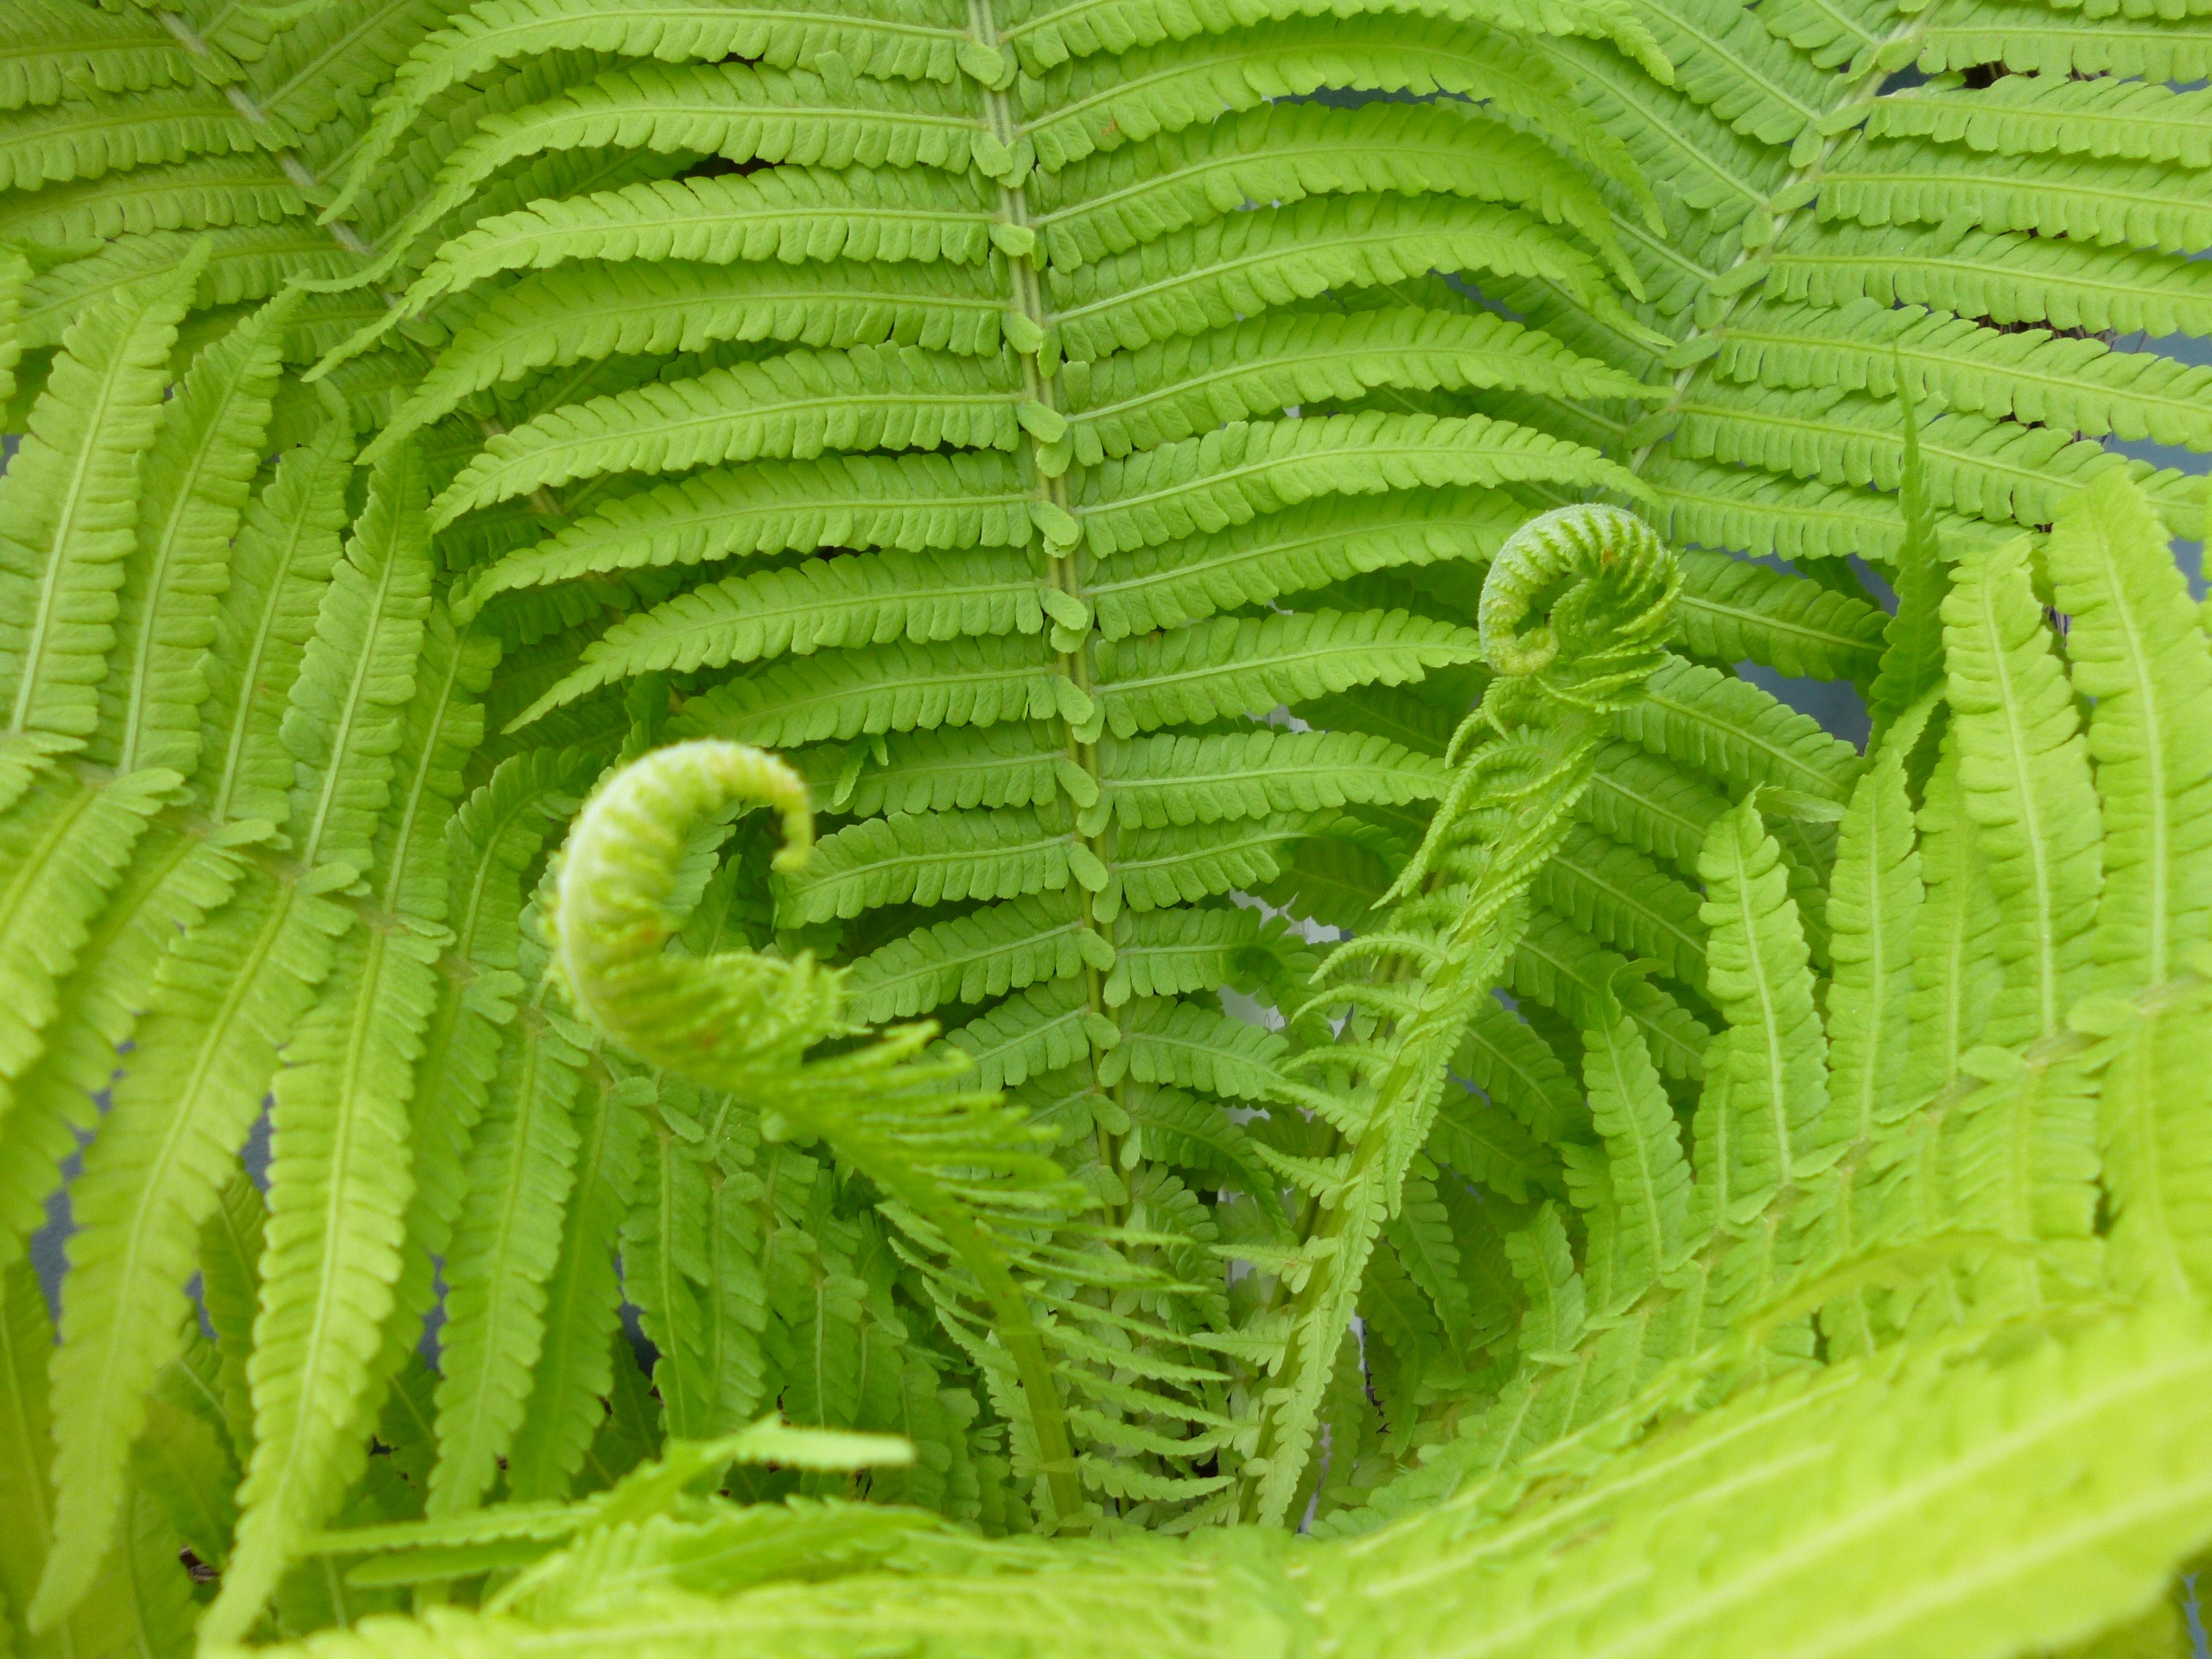
nature, plant, leaf, flower, green, botany, flora, fern, plant stem, land plant, ferns and horsetails, vascular plant, ostrich fern, fiddlehead fern